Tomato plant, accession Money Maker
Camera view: bottom (45 deg); turntable rotation: 90 degrees
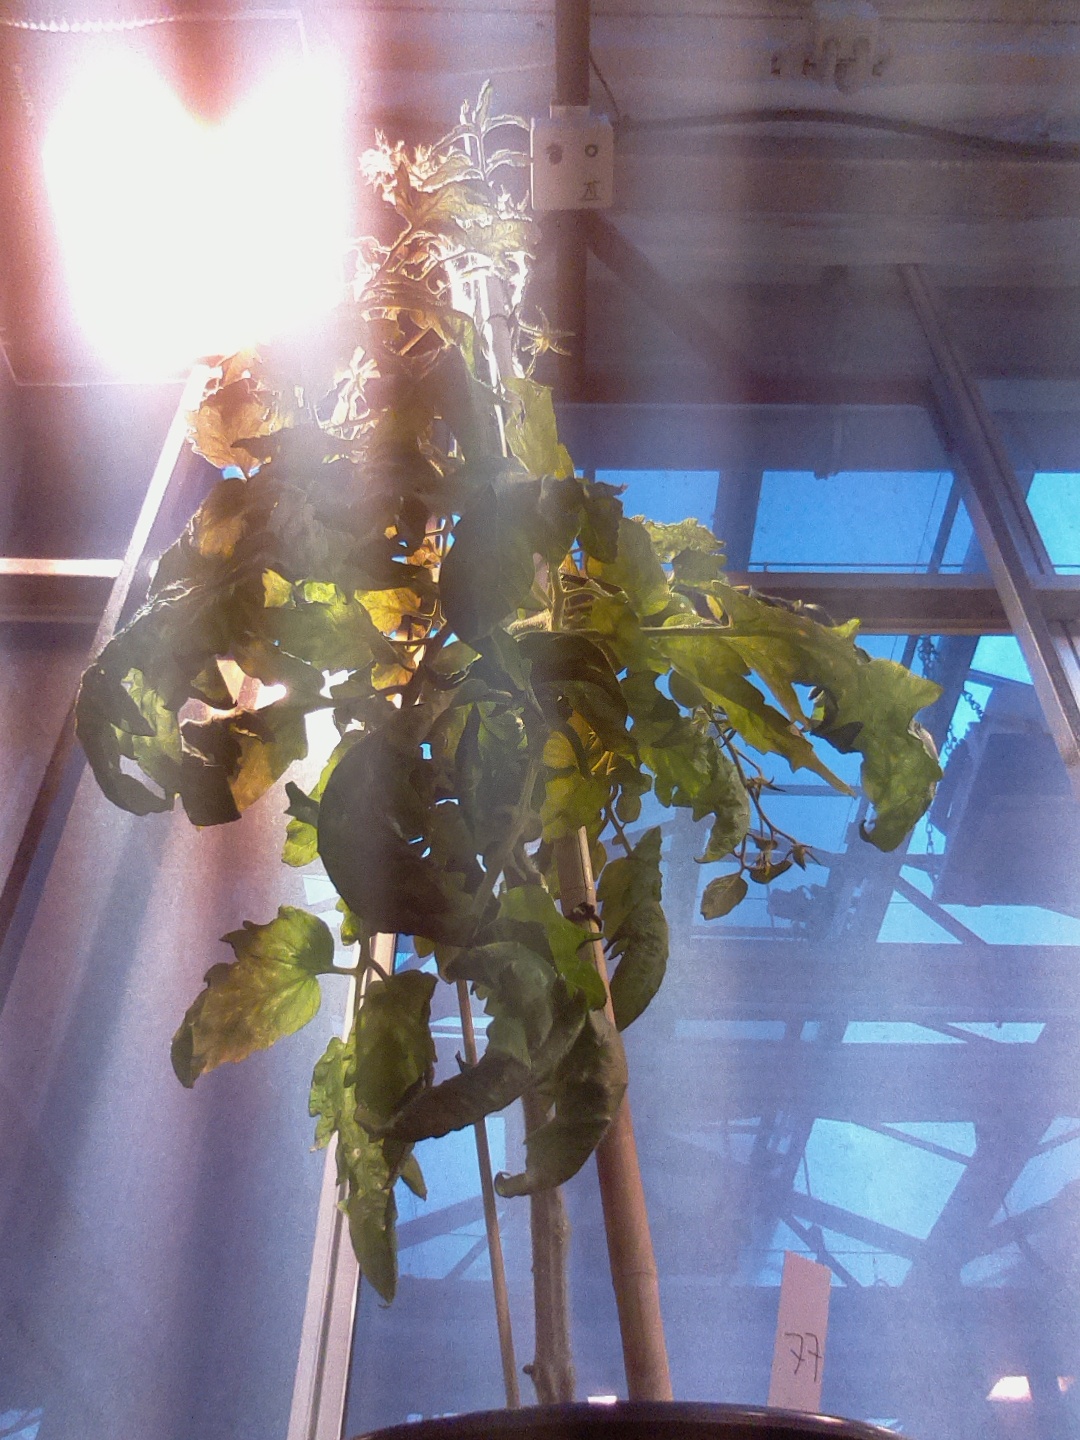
BBCH growth stage 77: 70%-80% of final fruit size